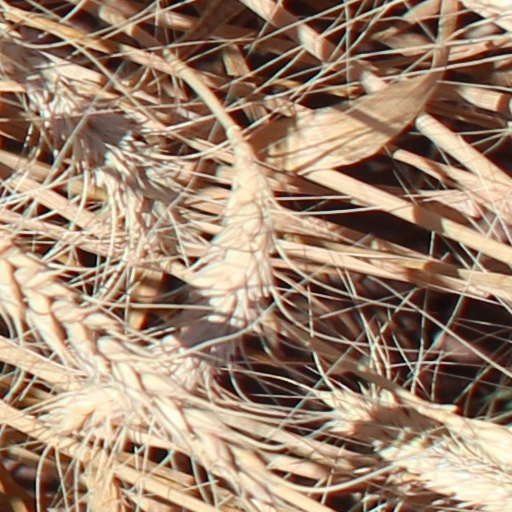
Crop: wheat